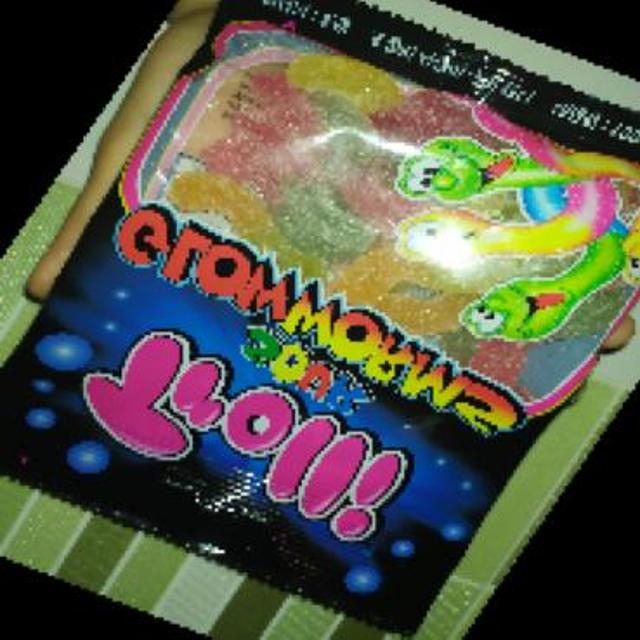
Label: plastics